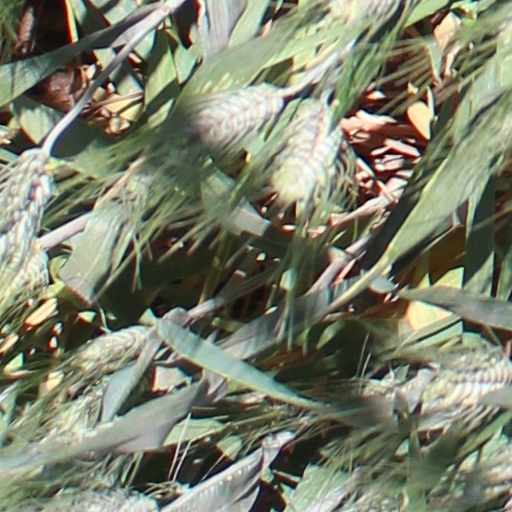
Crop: wheat